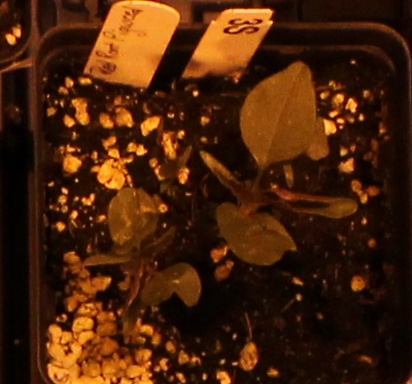
Label: Redroot Pigweed